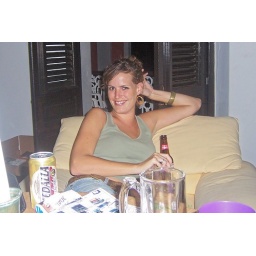
Caitlin relaxing in her big comfy chair. She put on a green shirt in honor of St. Patrick's Day.